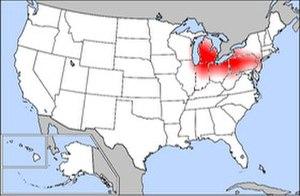
En rouge, la Rust Belt. Italiano: La Rust Belt evidenziata in rosso in questa mappa. 日本語: ラスト・ベルト/マニュファクチャリング・ベルト.
La Rust Belt, est le surnom d'une région industrielle du nord-est des États-Unis. Elle est nommée jusque dans les années 1970 la Manufacturing Belt ; ce changement d'appellation est dû à l'évolution économique de la région. Celle-ci correspondait de longue date à une zone de développement des industries lourdes. Lors de la guerre de Sécession, lorsqu'on comparait le Nord industrialisé au Sud des plantations, c'est de cette région dont il était déjà question. Malgré son déclin, la Rust Belt réalise encore 40 % de la production industrielle du pays. Elle tente avec des fortunes diverses de se reconvertir dans les nouvelles technologies.